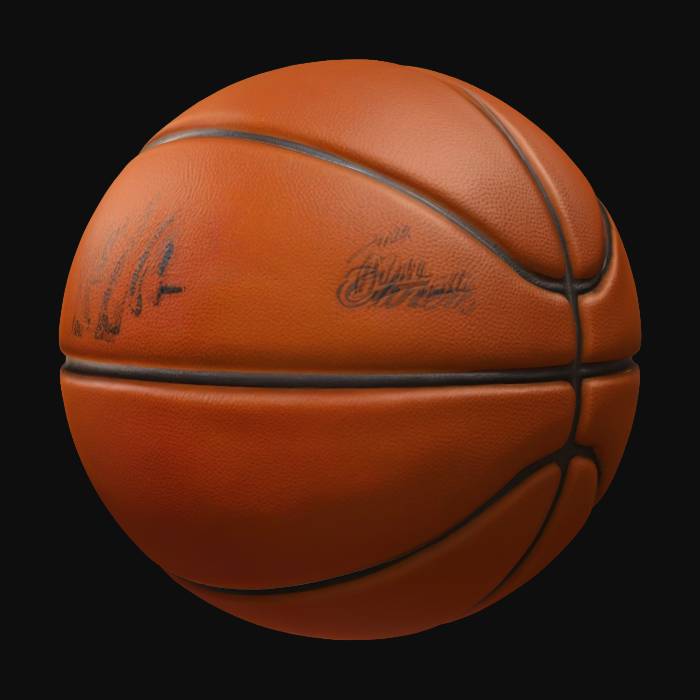
미적 점수 (1~10점): 8